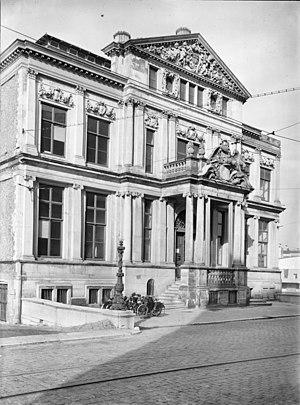
L'office des eaux de Schieland et Krimpenerwaard est une administration néerlandaise, chargée, depuis 2005, d'administrer les eaux dans la province de Hollande-Méridionale.